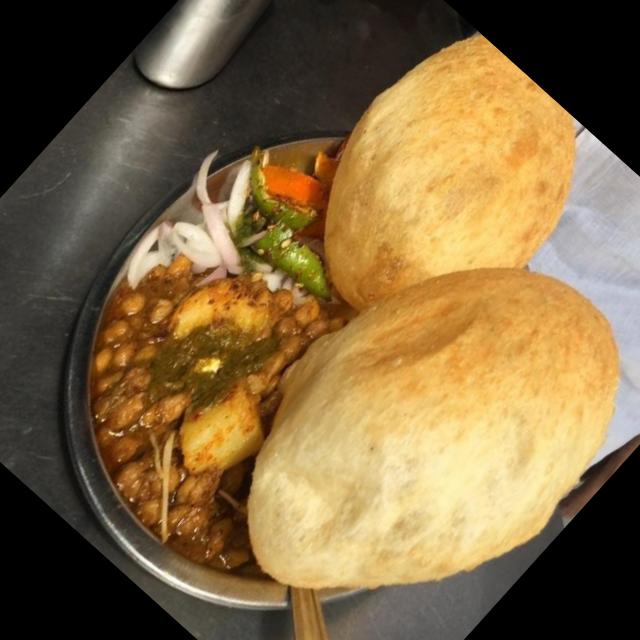
Dish: chole_bhature